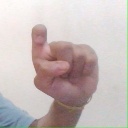
अक्षर: इ